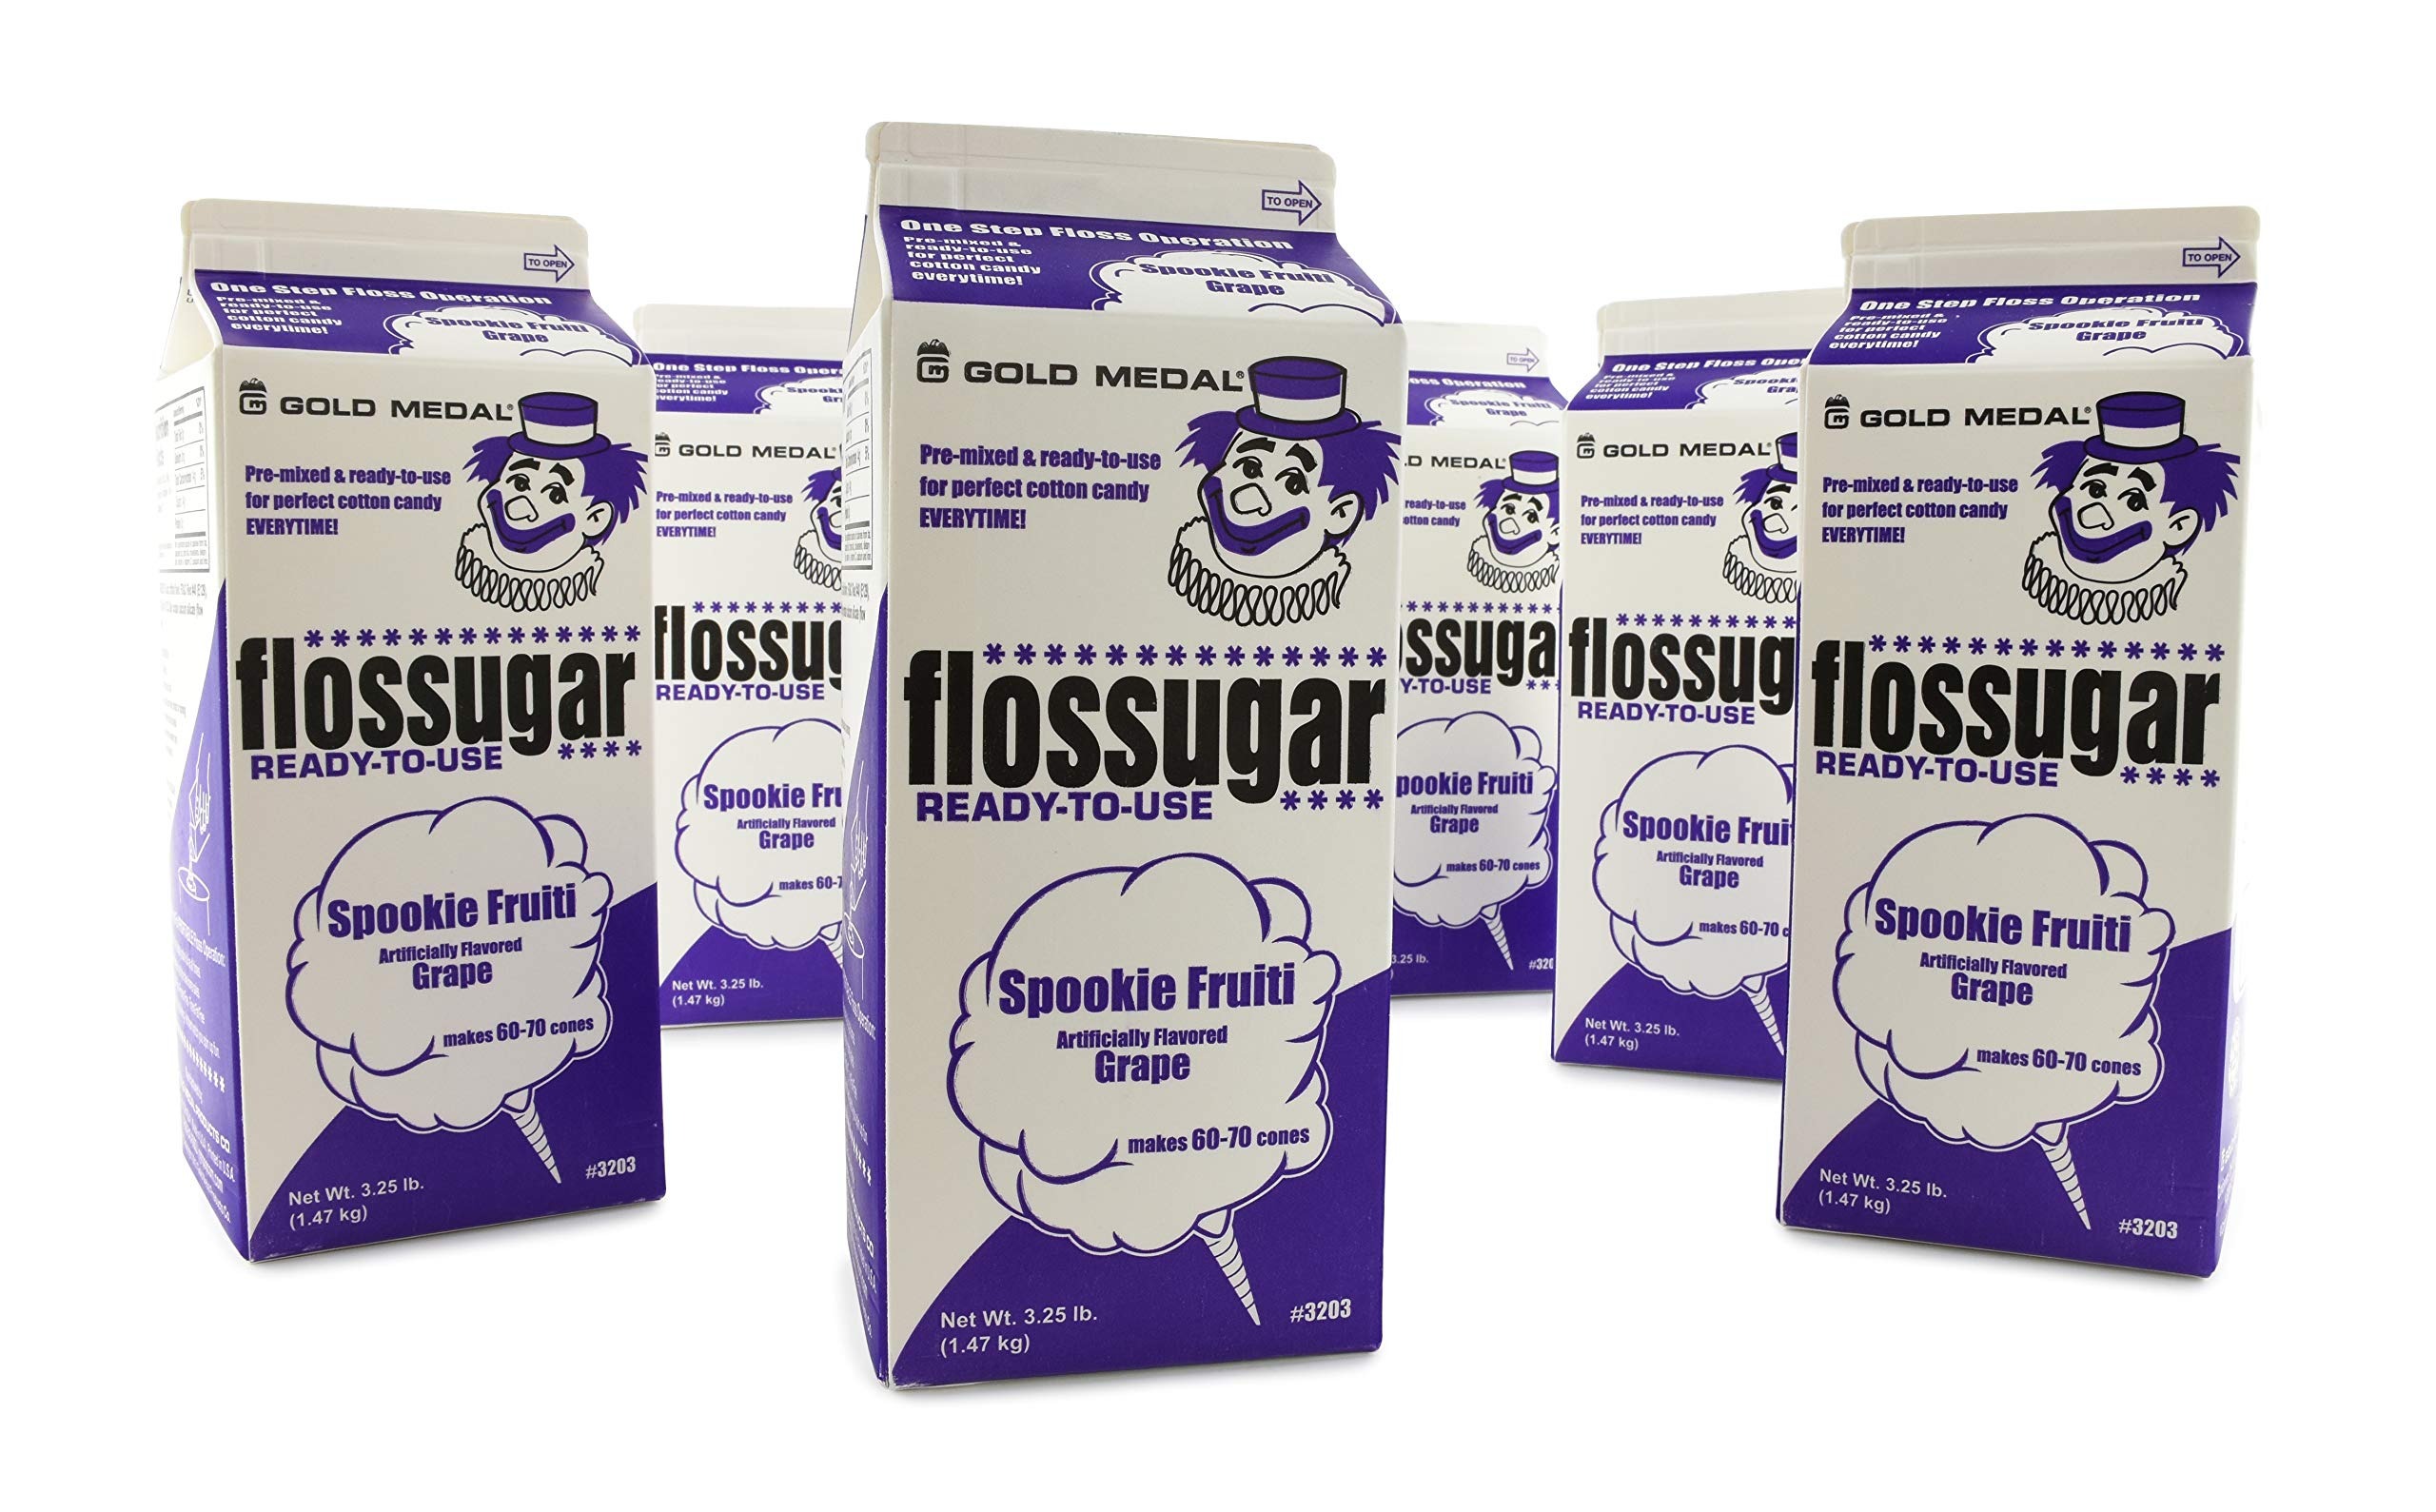
Item Name: Gold Medal Grape Candy Floss Sugar, 52 oz - 1/2 Gallon, 6 Pack
Bullet Point 1: EASY TO USE; arrives ready to use with no messy mixing required
Bullet Point 2: PERFECTLY DELICIOUS; made from a delicate, special sugar that doesn't have a grainy texture or taste
Bullet Point 3: RICH COLORS; colors are "vividized" to produce bright, vibrant colors of cotton candy
Bullet Point 4: FLAVOR VARIETY; available in 10 other popular flavors to enjoy
Bullet Point 5: HALF GALLON SIZE; each carton makes 60-70 cotton candy cones
Product Description: This cotton candy sugar has excellent flavor and is made from a smooth, delicate sugar so your cotton candy never has a grainy texture or taste. Our Flossugar arrives pre-mixed and ready to use, so simply open the box and pour into the spinner head. Colors have been "vividized" to produce rich, vibrant colors of cotton candy (concentration does not exceed FDA limits). Made in the USA. Snappy Popcorn is a third-generation family business that has been passionate about growing and selling popcorn since 1940. We grow, process and raise much of our popcorn in the fertile fields of Iowa. Popcorn is the only thing we process in our plants and we take great pride in delivering the best tasting popcorn, fresh from our fields to your home. Over the years, Snappy has also grown to become one of the largest concessions dealers in the country by doing things differently. We work hard to provide first-rate machines, superior accessories, and delicious products at the very best prices, all backed by the Snappy quality guarantee. Located in the small town of Breda, Iowa, our small-town values and work ethic are behind every product we sell. We are committed to providing strong, old-fashioned customer service, with a friendly sales staff that will personally answer your calls. Please let us know how we can serve your popcorn and concessions needs, and from our family to your family or business, thank you for choosing Snappy products!
Value: 312.0
Unit: Ounce

Price: 36.78